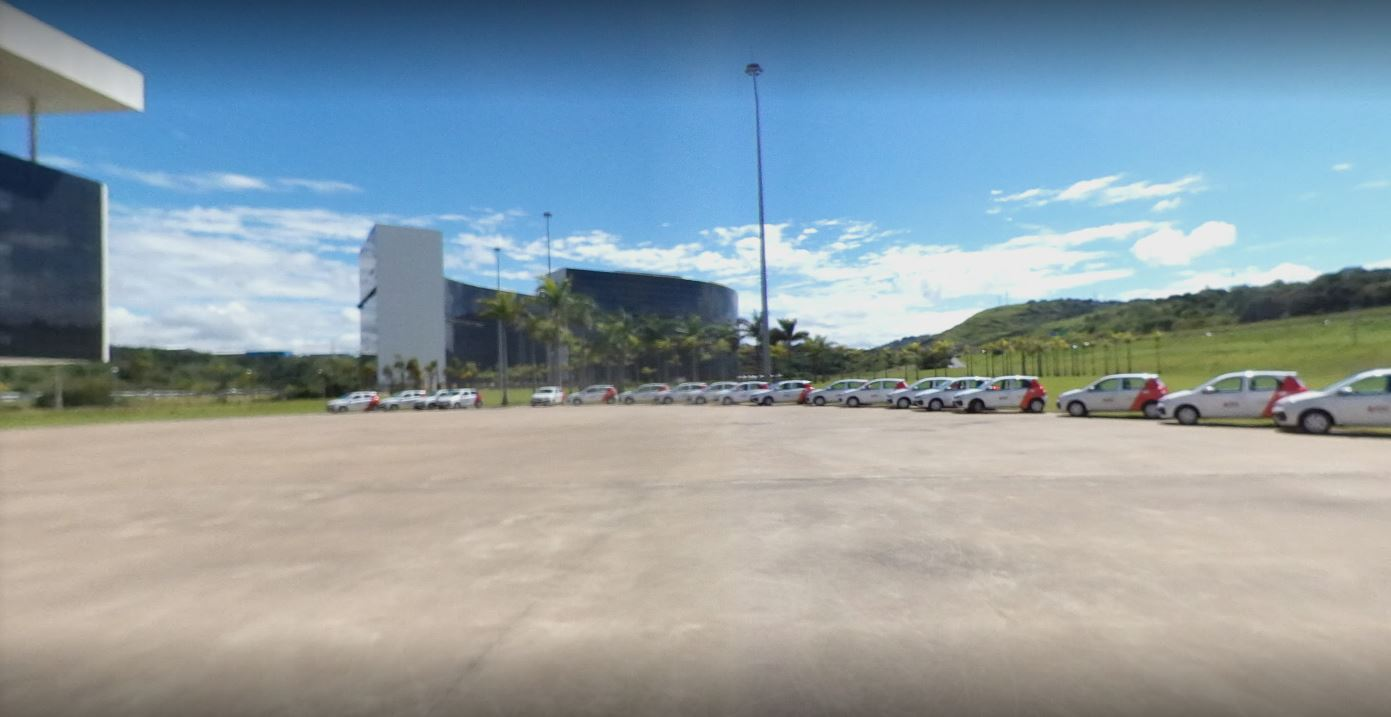
Fire: no
Smoke: no